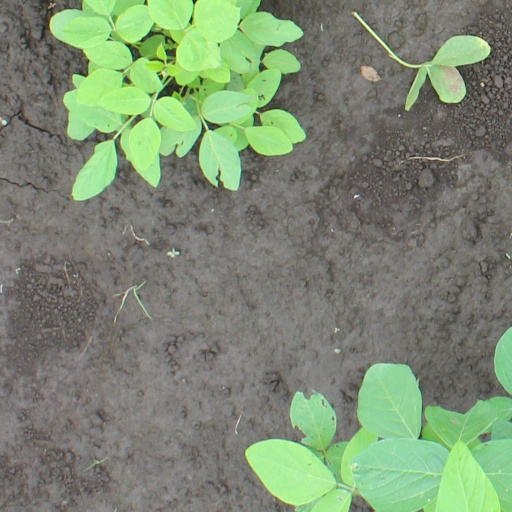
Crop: soybean